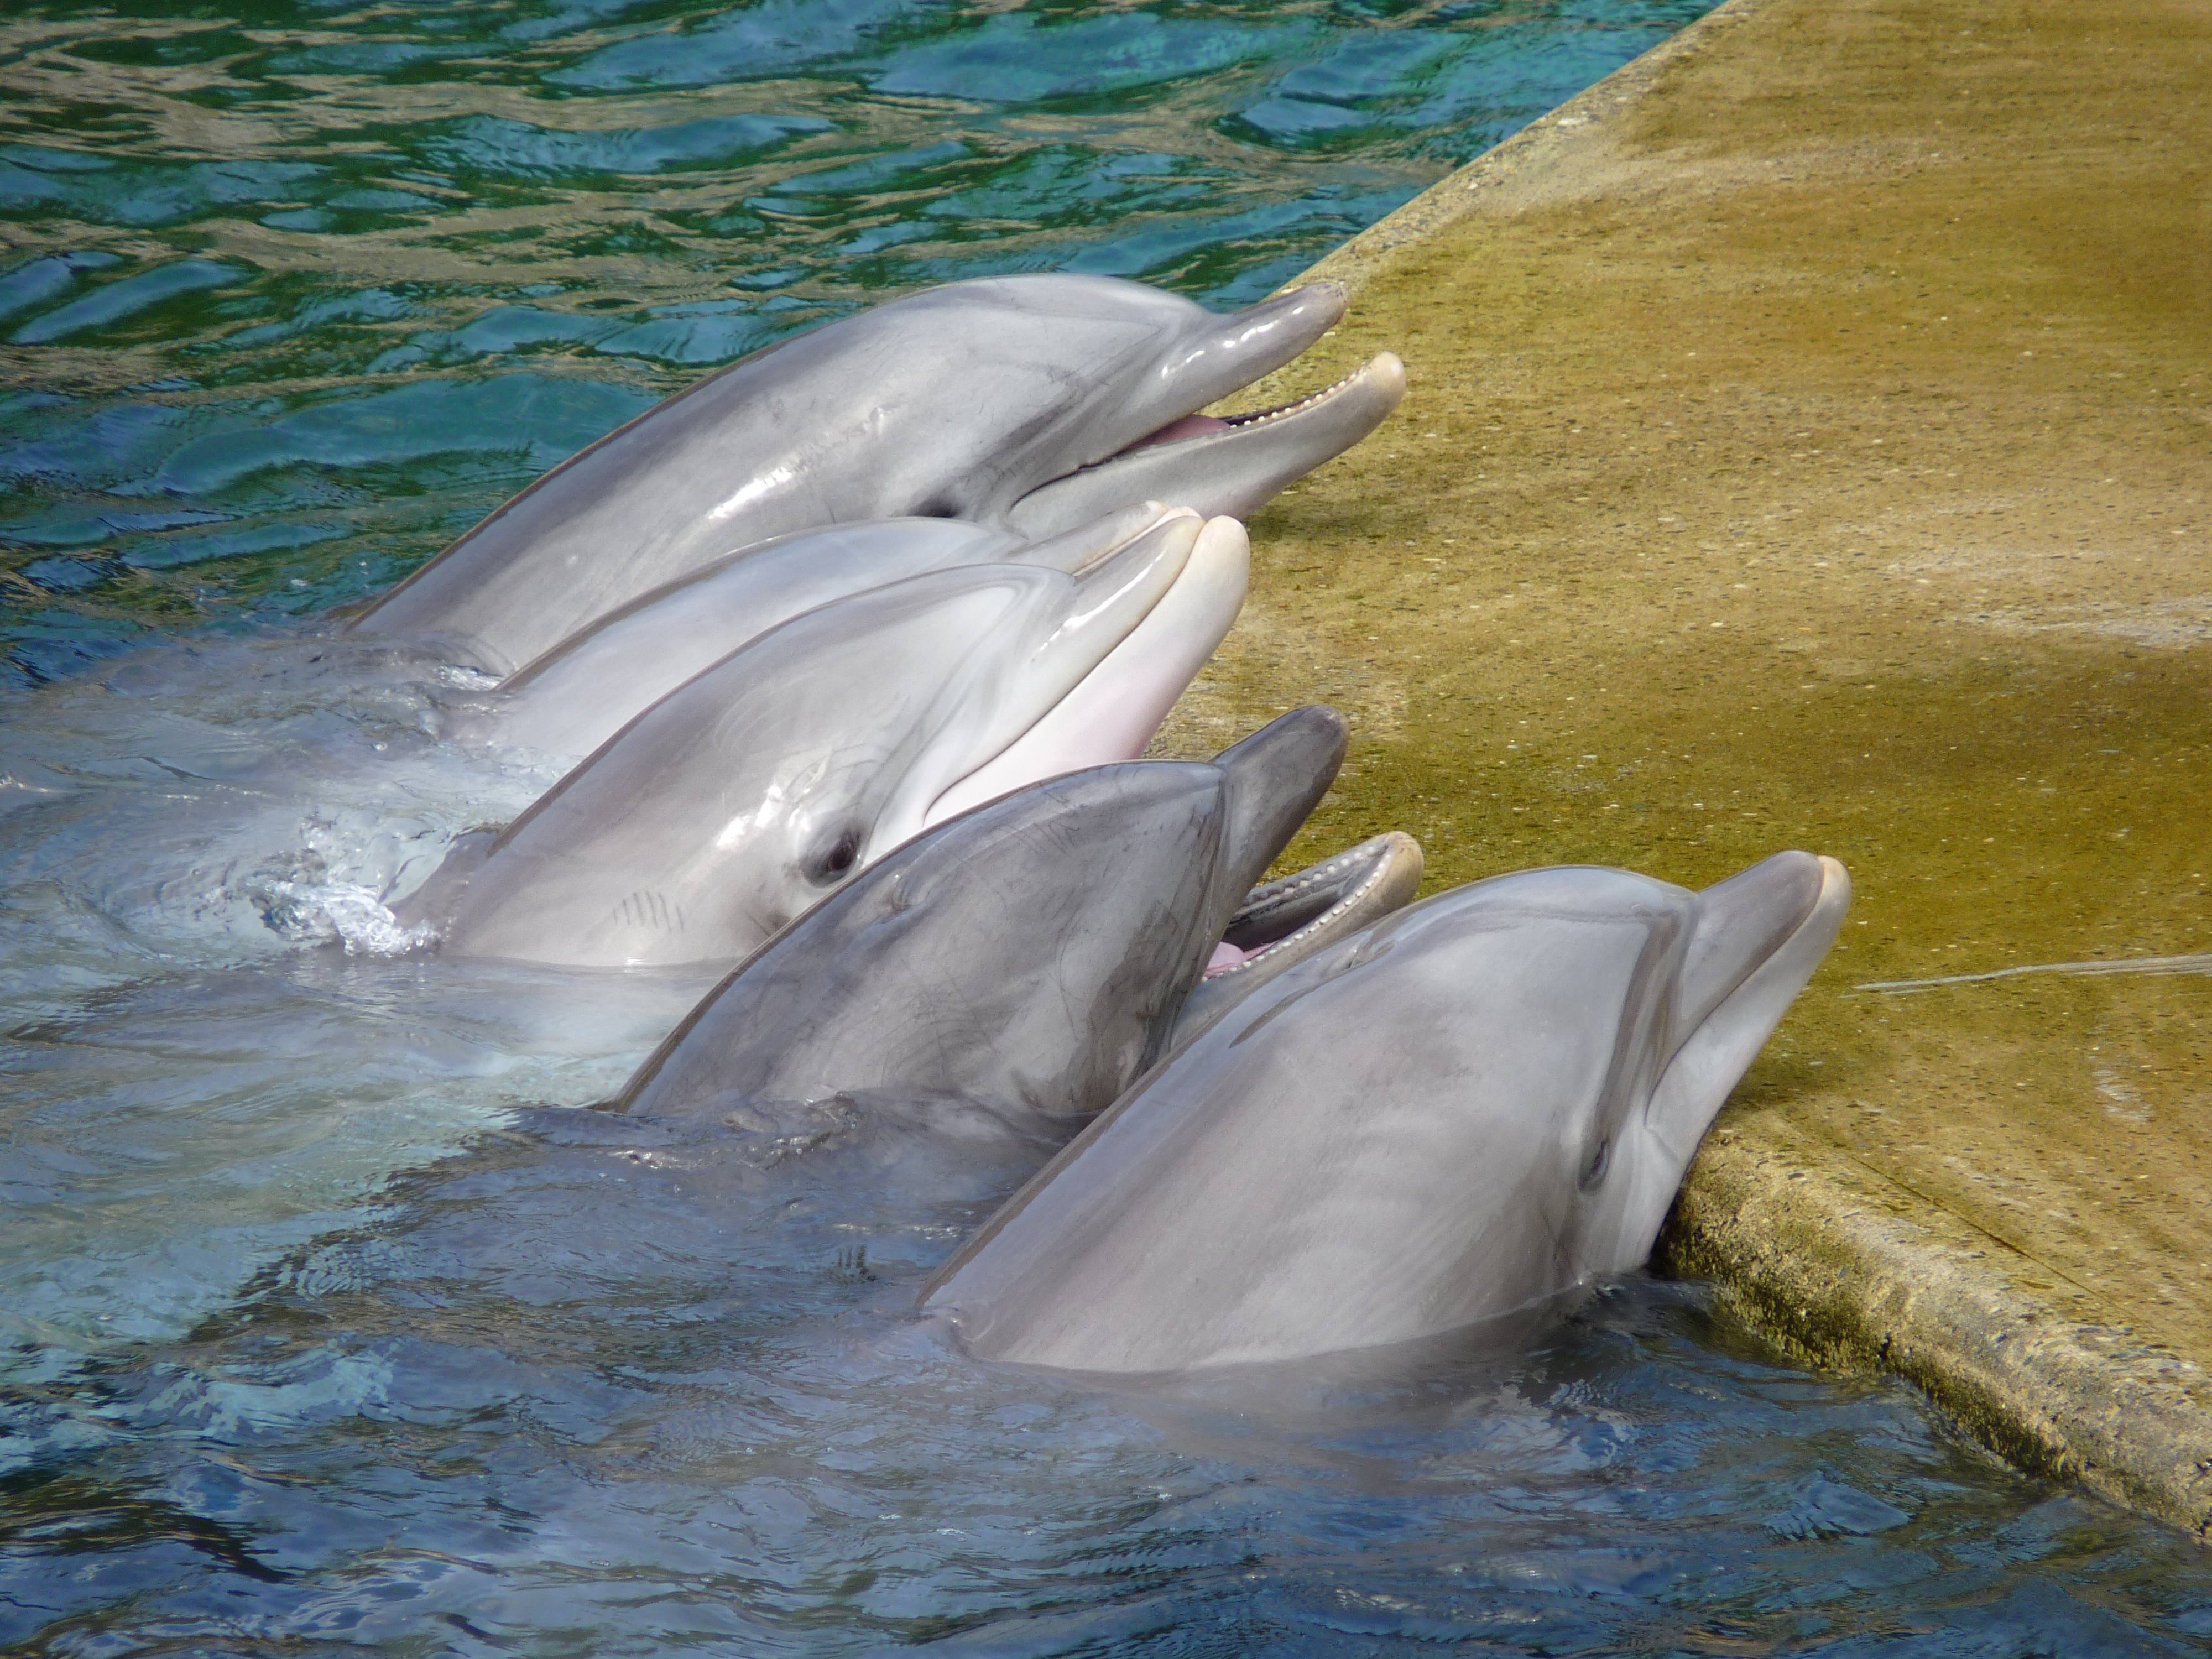
water, nature, diving, swim, zoo, show, biology, mammal, pinball, animals, vertebrate, dolphin, demonstration, dolphins, marine mammals, marine mammal, marine biology, spinner dolphin, whales dolphins and porpoises, stenella, common bottlenose dolphin, short beaked common dolphin, rough toothed dolphin, striped dolphin, tucuxi